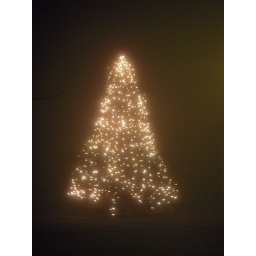
water front tree in EC